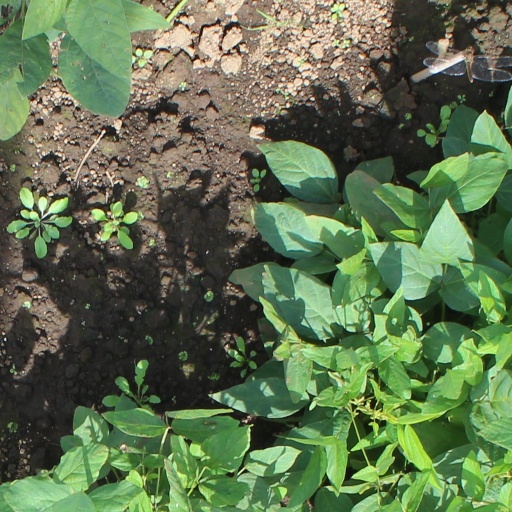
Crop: soybean